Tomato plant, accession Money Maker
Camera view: tilt-top (135 deg); turntable rotation: 60 degrees
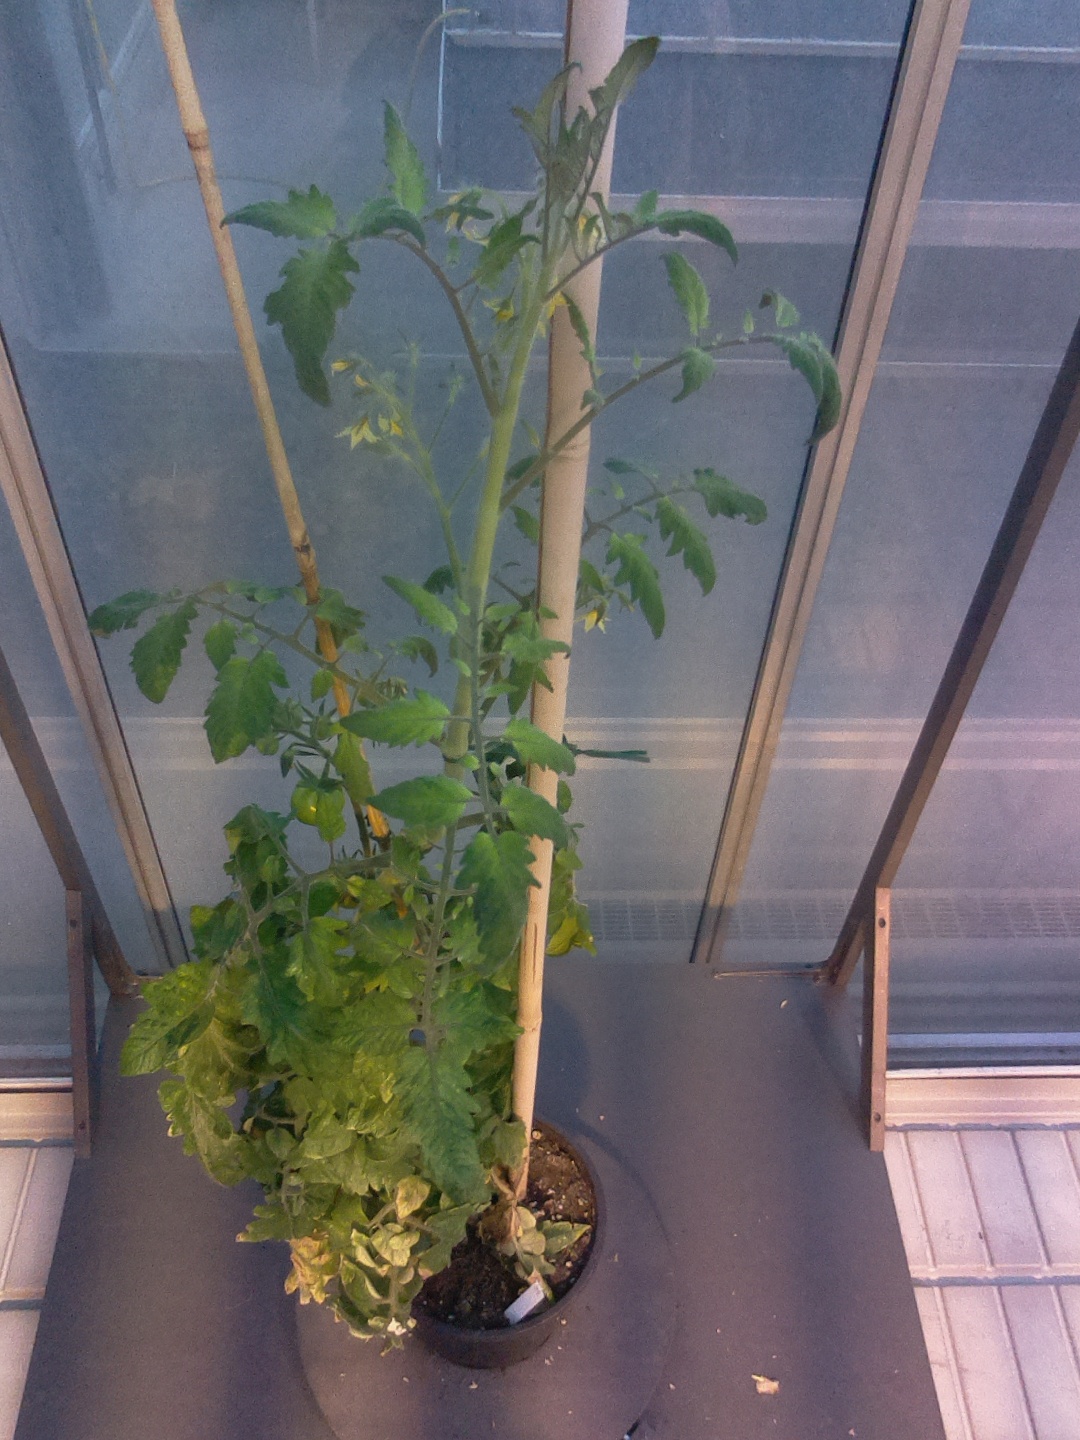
BBCH growth stage 73: 30%-40% of final fruit size